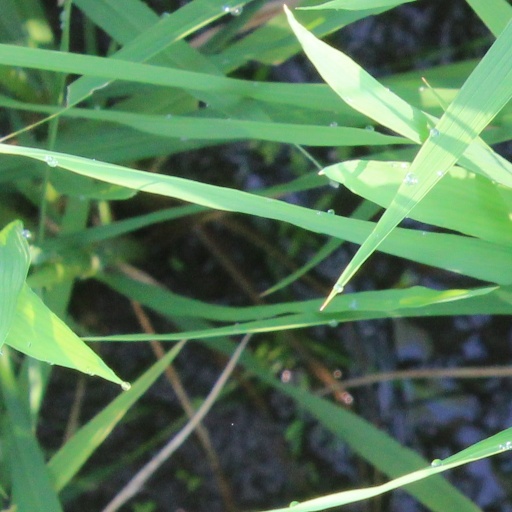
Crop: rice